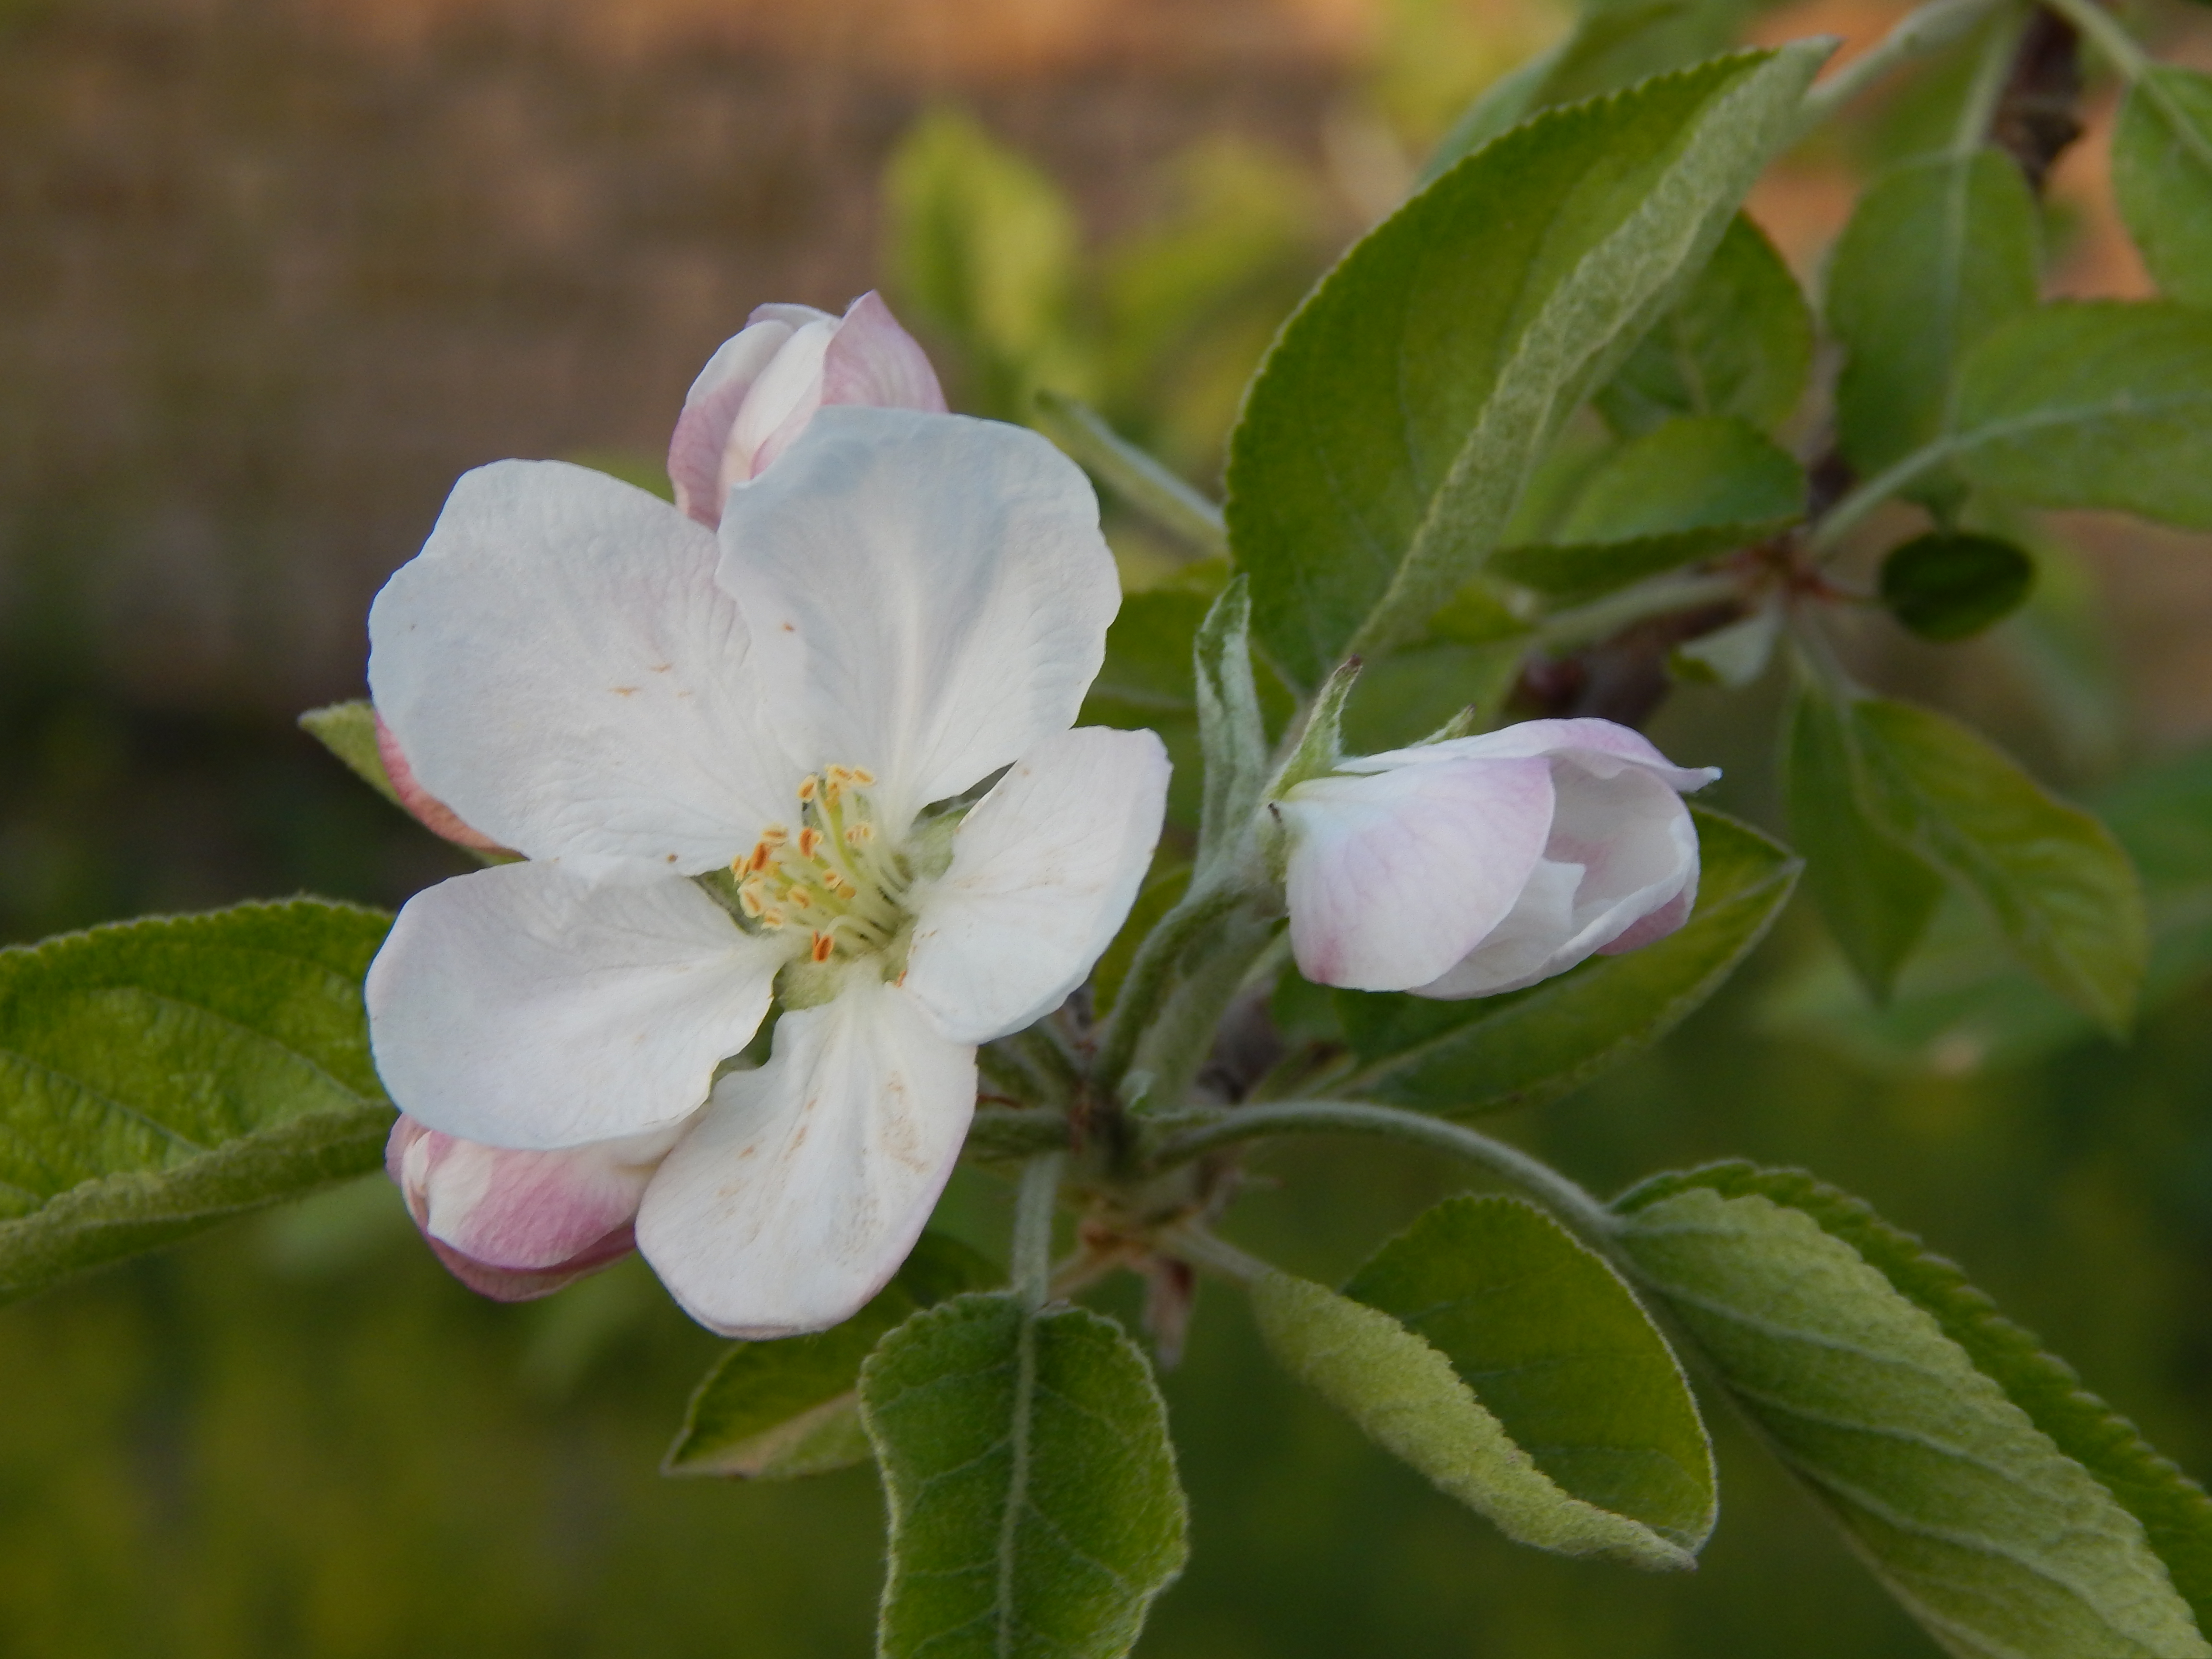
flower, spring, tree, blossom, plant, petal, flowering plant, rose family, twig, rose order, subshrub, malus